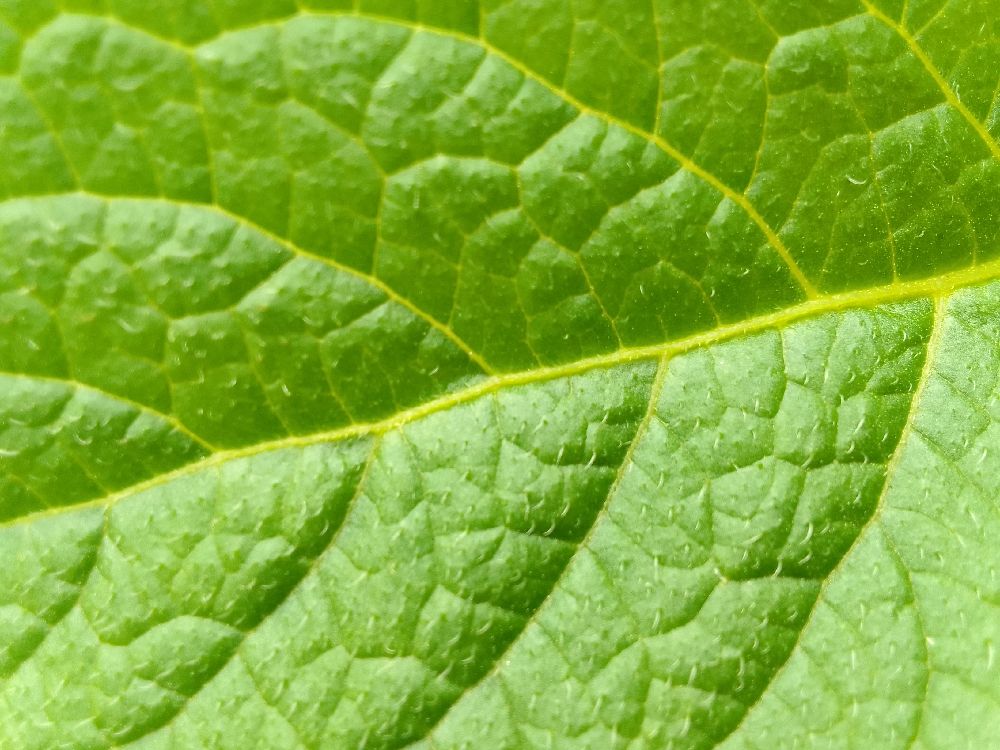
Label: Healthy